Telescope

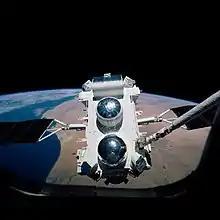
The Compton Gamma Ray Observatory released into orbit by the Space Shuttle in 1991

X-rays are much harder to collect and focus than electromagnetic radiation of longer wavelengths. X-ray telescopes can use X-ray optics, such as Wolter telescopes composed of ring-shaped 'glancing' mirrors made of heavy metals that are able to reflect the rays just a few degrees. The mirrors are usually a section of a rotated parabola and a hyperbola, or ellipse. In 1952, Hans Wolter outlined 3 ways a telescope could be built using only this kind of mirror. Examples of space observatories using this type of telescope are the Einstein Observatory, ROSAT, and the Chandra X-ray Observatory. In 2012 the NuSTAR X-ray Telescope was launched which uses Wolter telescope design optics at the end of a long deployable mast to enable photon energies of 79 keV.